Jama Michalika

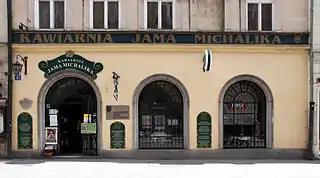
Jama Michalika in Kraków

Jama Michalika is a historic café in Kraków, Poland, established in 1895. It is located at Floriańska Street in Kraków, the capital of the Lesser Poland region.